Sakurakaidō Station

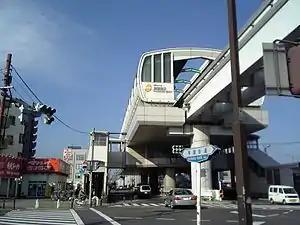
Sakurakaidō Station

is a monorail station operated by the Tokyo Tama Intercity Monorail Company in Higashiyamato, Tokyo, Japan.